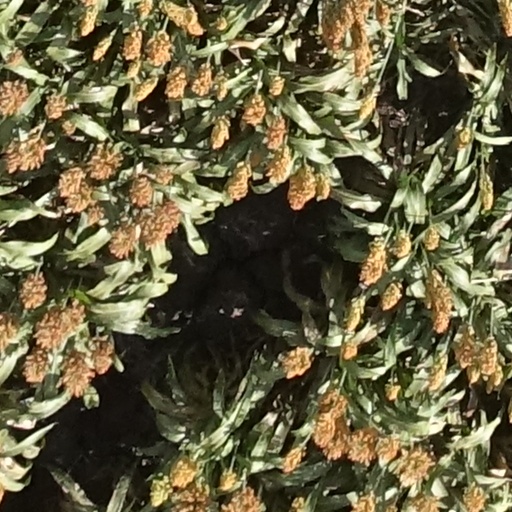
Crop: sorghum